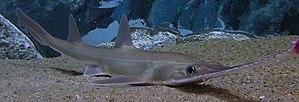
Les chondrichtyens ou poissons cartilagineux forment une classe de poissons caractérisés par des nageoires appariées, des narines appariées, des écailles, un cœur à chambres en série et un squelette constitué de cartilage plutôt que d'os. La classe est divisée en deux sous-classes: Elasmobranchii et Holocephali.